Gate 13

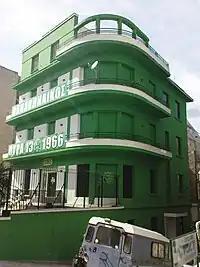
Central fan club of Gate 13, near the Leoforos Stadium.

1971 was a key year in the history of Panathinaikos. The football team reached the 1971 European Cup Final and is the first Greek football team ever to reach the final in a major European competition. Because of this success, Panathinaikos fans increased in numbers all over Greece. Gate 13 was present in all the games of the team in the European Cup with memorable trips. 15,000 fans went to Belgrade to see Panathinaikos against the then very strong Red Star Belgrade while 20,000 traveled to London's Wembley Stadium for the final against AFC Ajax. Because of the success of Panathinaikos's football team in European Competitions, a number of supporters' clubs started reopening while other fans decided to found their own supporters' clubs. Some of the most famous new clubs were in Nikaia and Vyronas in 1972. Immediately after its foundation, the club would attend many away games with its own leaders and would very often criticize Panathinaikos's management and owners. By 1974, most supporters' clubs had their own leaders and would be present in all away matches.